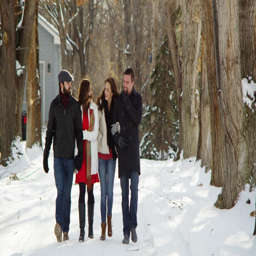
friends take a stroll together on a snowy trail , winter day